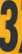
Number: 3